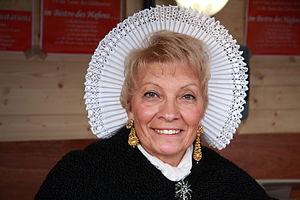
Une Etaploise avec sa coiffe traditionnelle
Cette page propose une liste de couvre-chefs par ordre alphabétique.
Étaples est une commune française située dans le département du Pas-de-Calais en région Hauts-de-France.